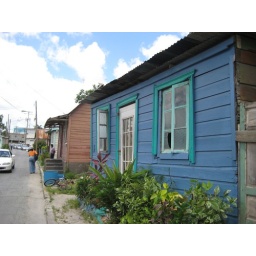
People lived in houses like these but drove shiny new SUVs. It's unclear what was going on.